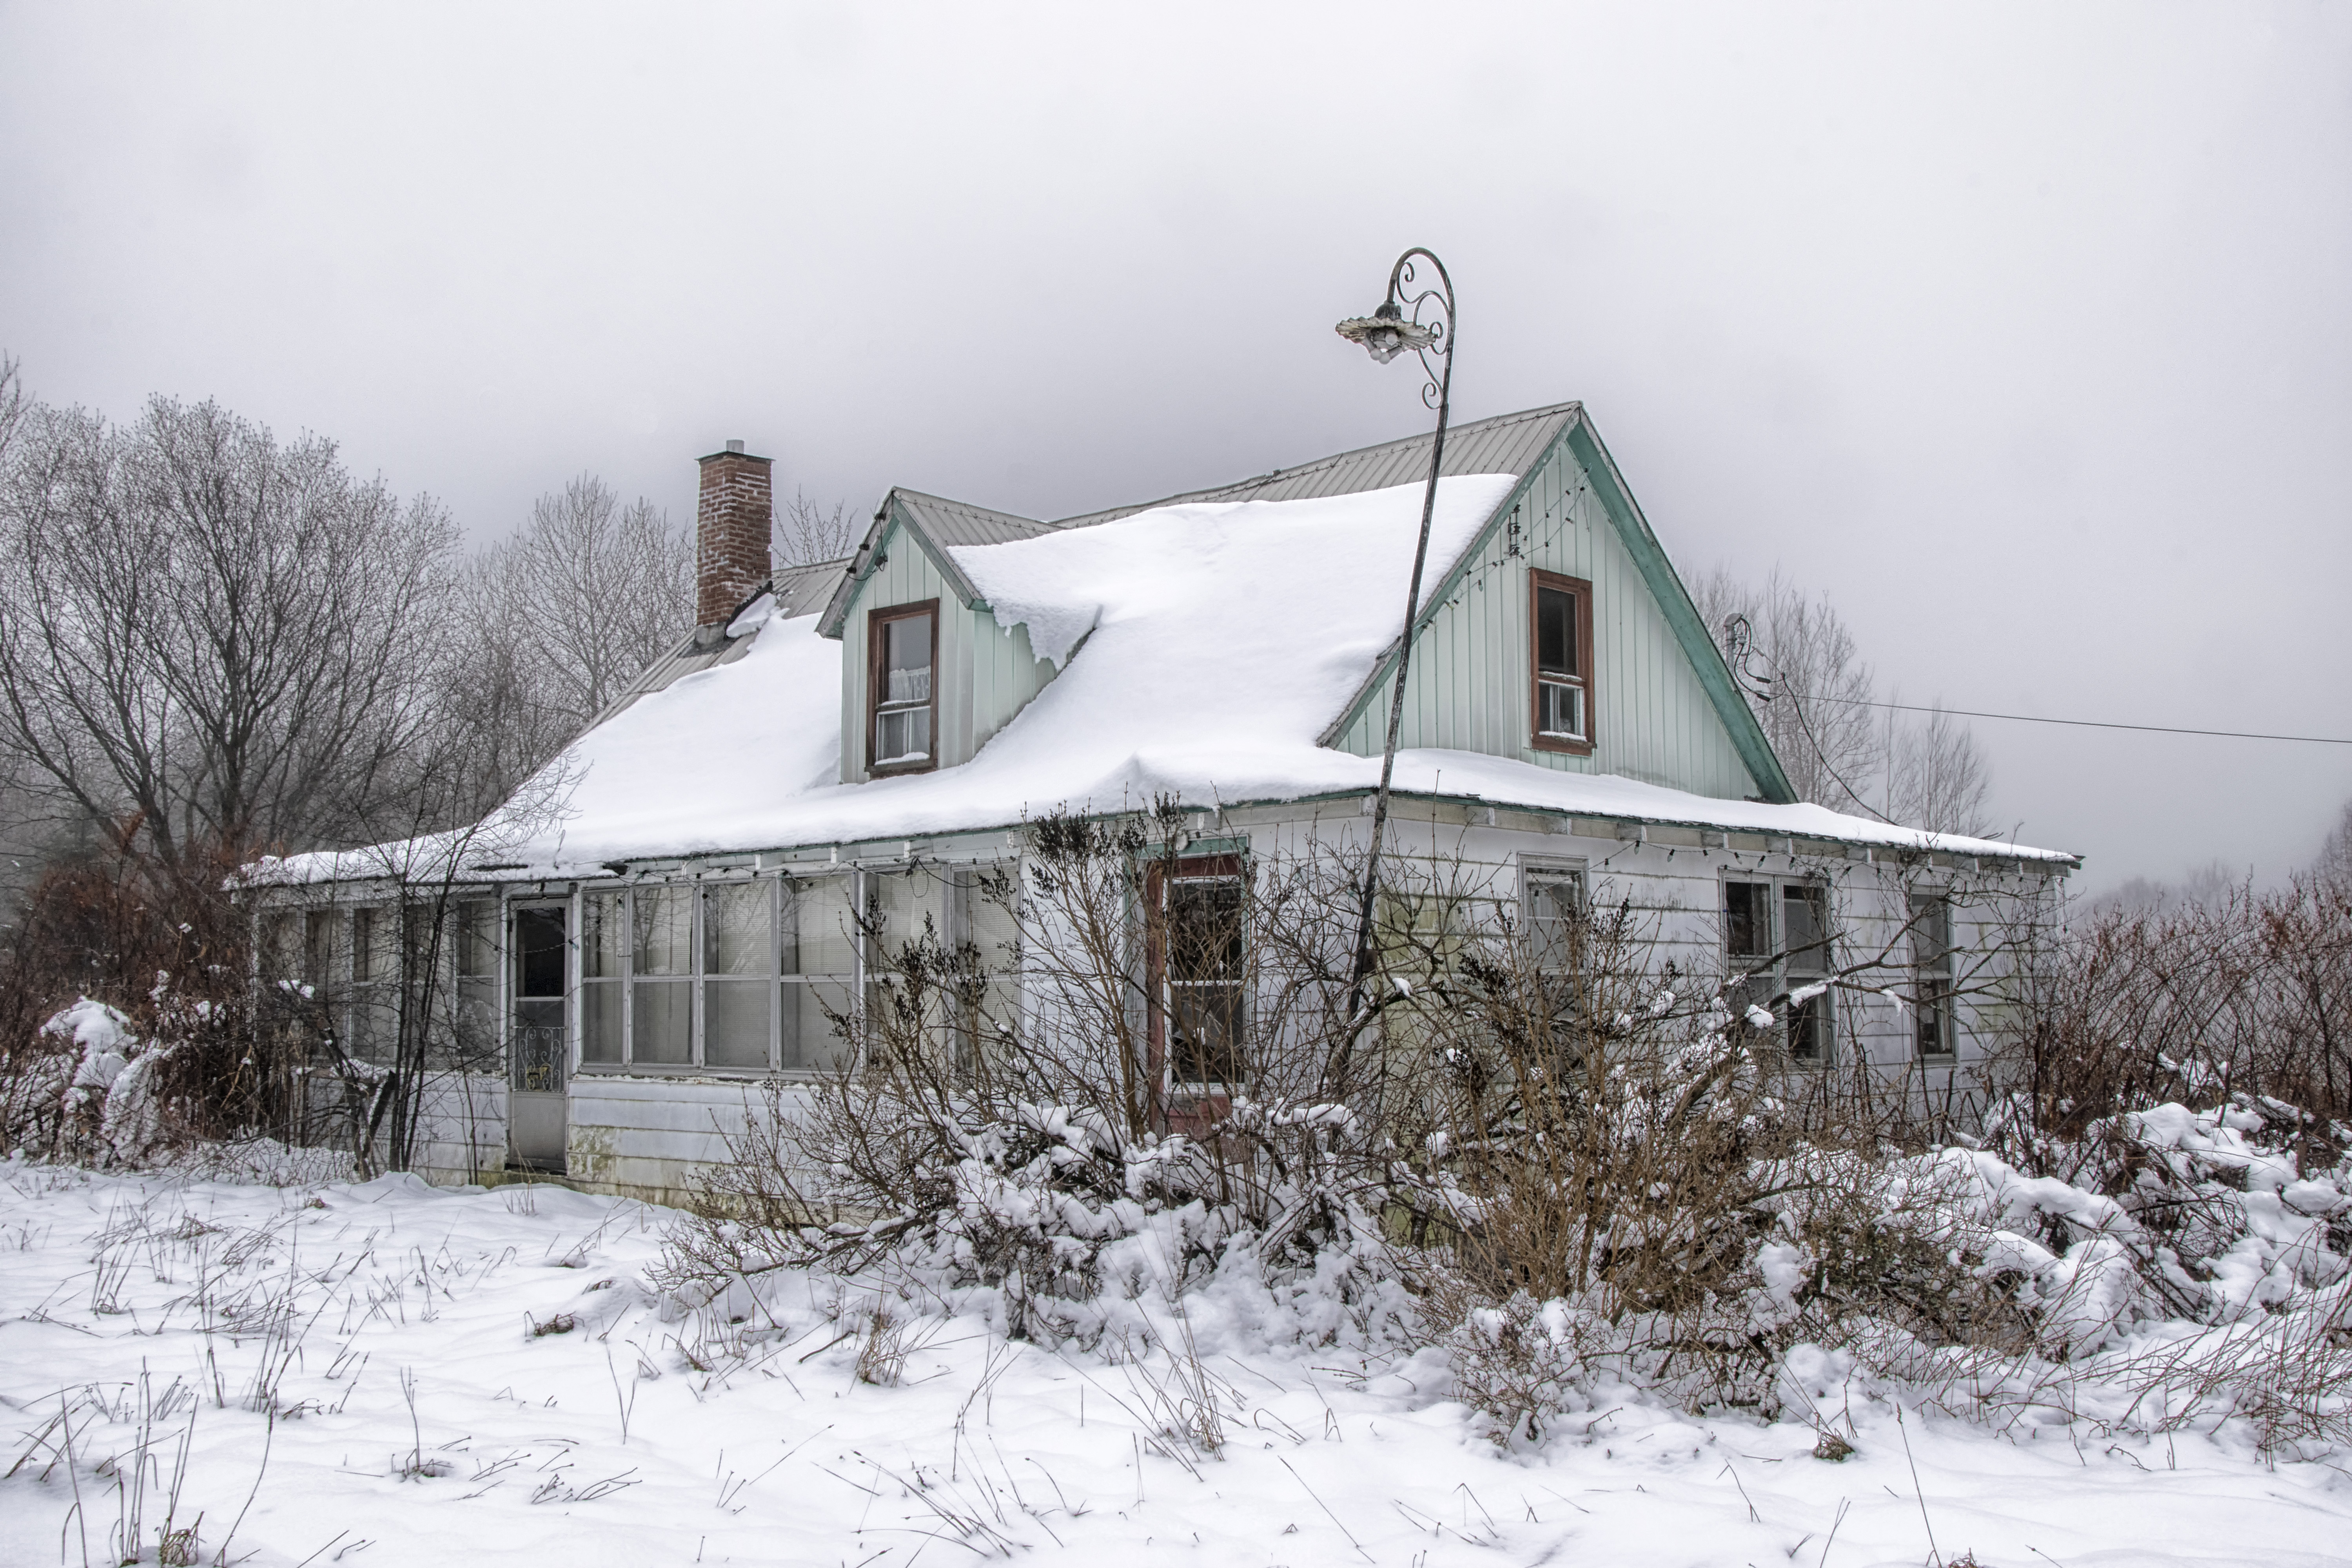
nature, snow, winter, house, barn, home, weather, season, canada, blizzard, quebec, sherbrooke, freezing, winter storm, sugar house